Dr. Bhim Rao Ambedkar College

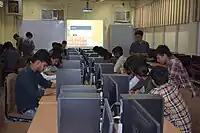
Computer Lab

The Computer Lab in college is essential for students who are studying technical or professional courses. Laptops are issued to both faculty and students. Special preference is given to PwD students of the college.